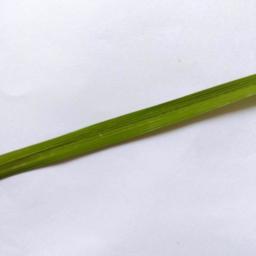
Label: Rice___Healthy